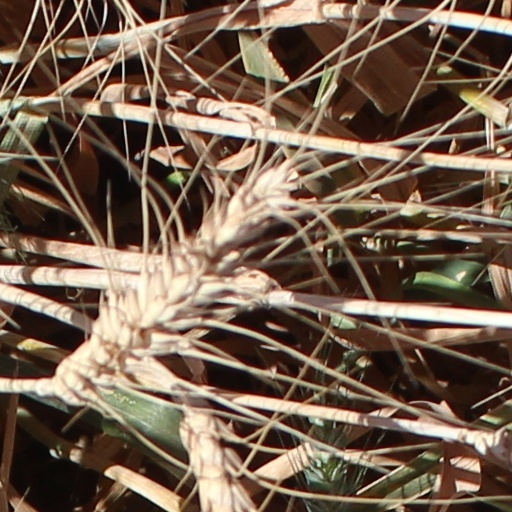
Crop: wheat